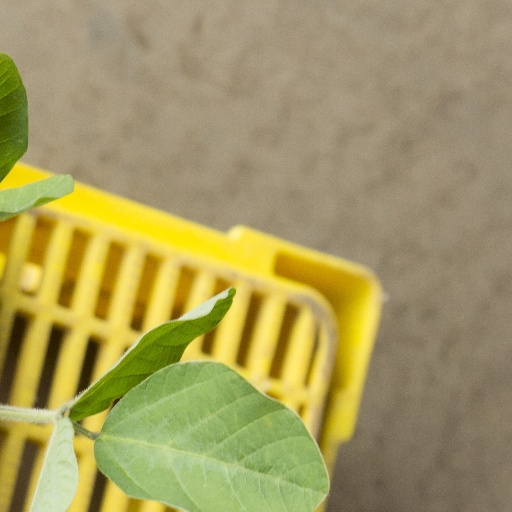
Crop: soybean